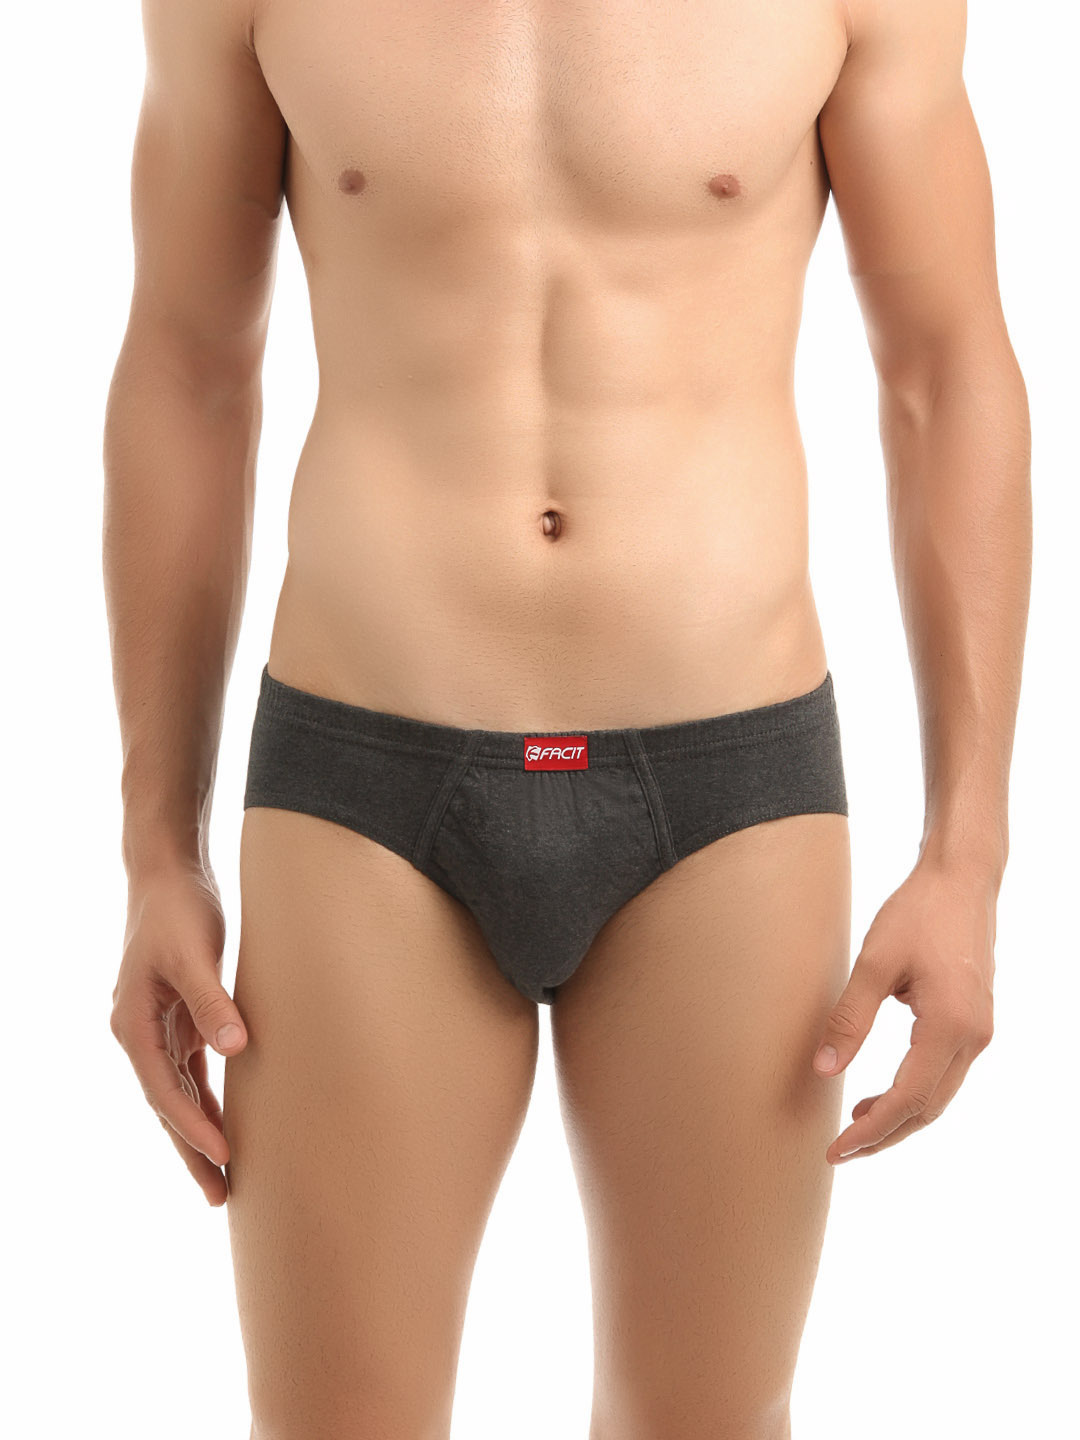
Facit Men Charcoal Brief
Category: Apparel / Innerwear / Briefs
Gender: Men
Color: Charcoal
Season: Summer 2016
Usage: Casual